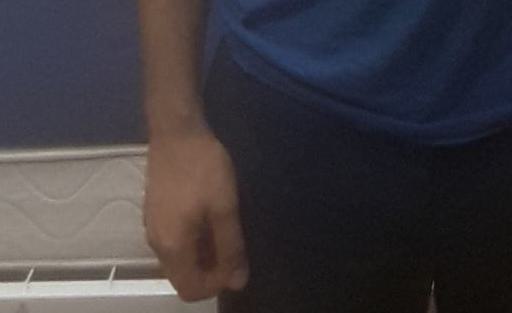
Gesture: no_gesture